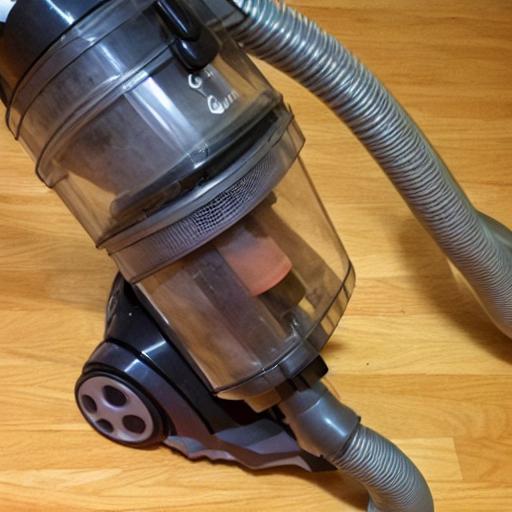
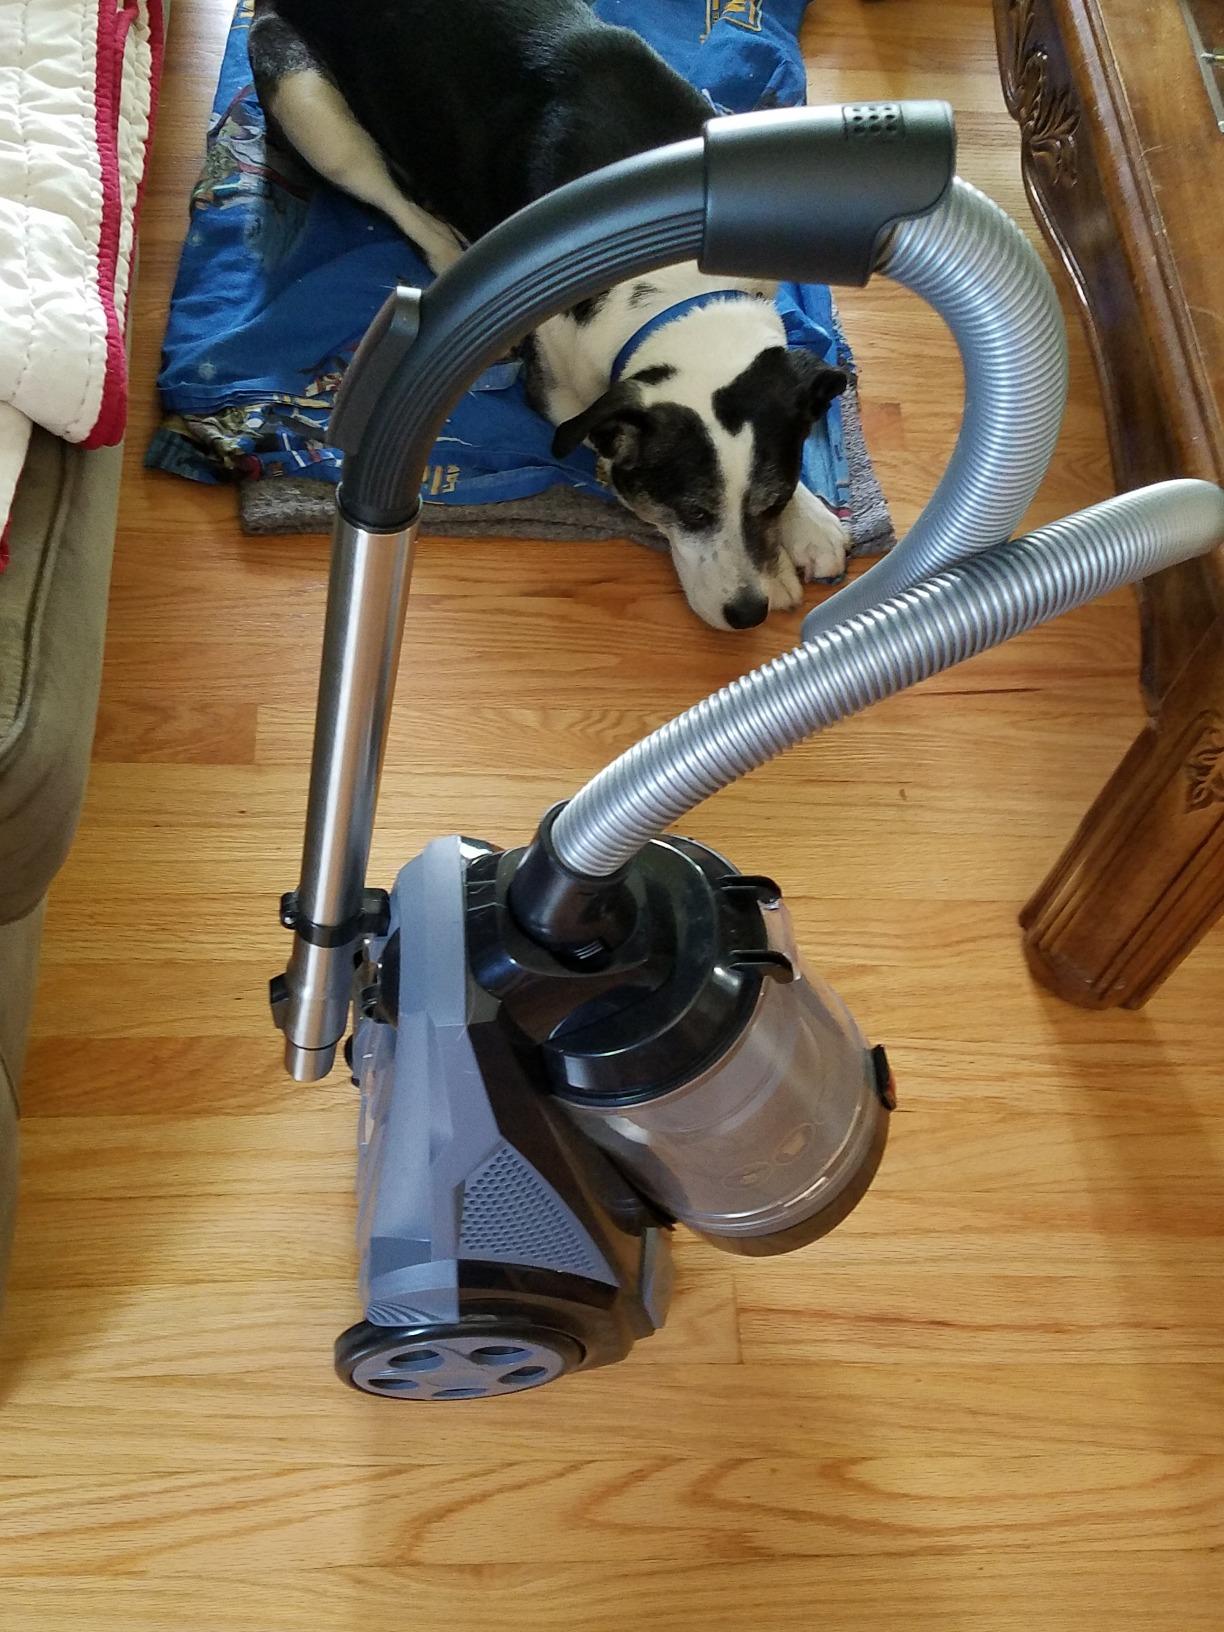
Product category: items_vacuum
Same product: no